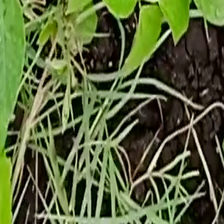
Weed species: Harali_(Cynodon_dactylon)